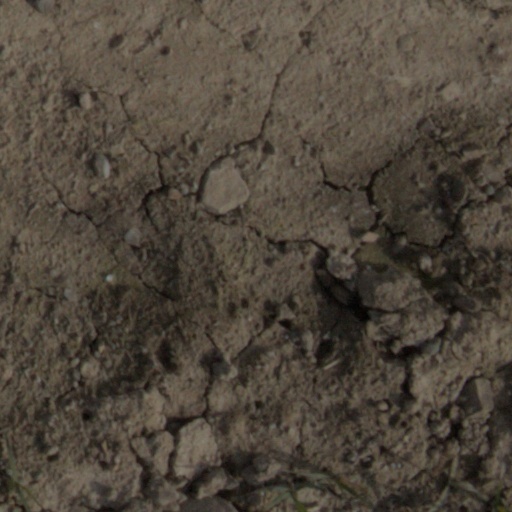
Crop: wheat